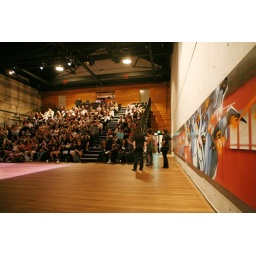
Platform Hip Hop Festival. Photo by Prudence Upton. Please note: Bay 20 now has a black masonite floor covering